Second Lascăr Catargiu cabinet

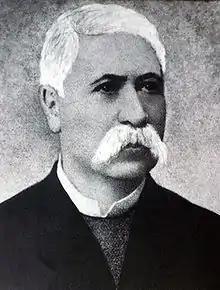
Lascăr Catargiu

The second cabinet of Lascăr Catargiu was the government of Romania from 11 March 1871 to 30 March 1876.